Filip Grabovac

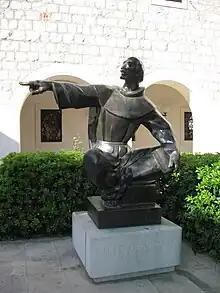
A monument to Filip Grabovac in Split

Filip Grabovac or Filip Grahovac (1697/98 – 13 February 1749) was a Croatian Franciscan priest, professor, patriot, poet and writer.